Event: Typhoon Ruby
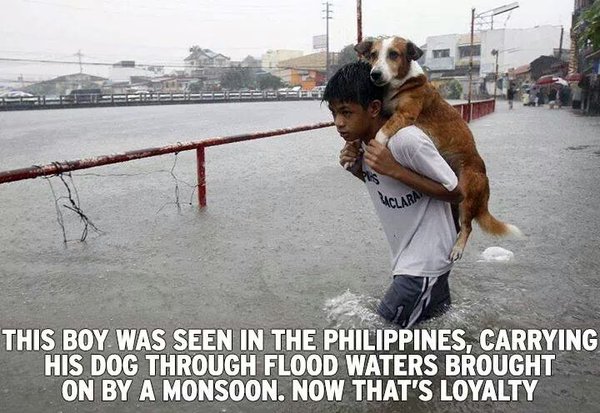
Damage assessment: damage